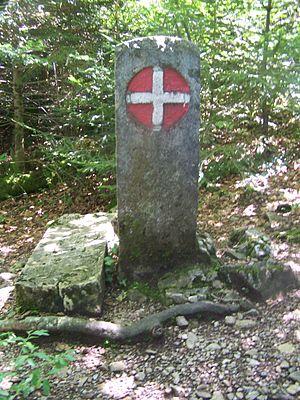
Placée en 1822, la borne-frontière marquant la séparation entre la Savoie et le Dauphiné rattaché au Royaume de France. Sur cette face sont représentées les armoiries de Savoie.
Le lac Noir est un petit lac de montagne situé au pied du mont Granier, dans le département de la Savoie en région Auvergne-Rhône-Alpes.